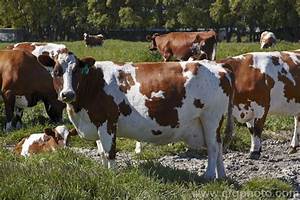
Label: mucca